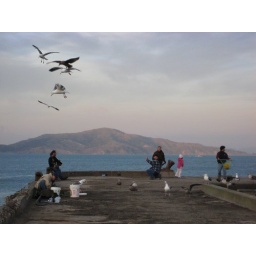
birds on the pier near golden gate